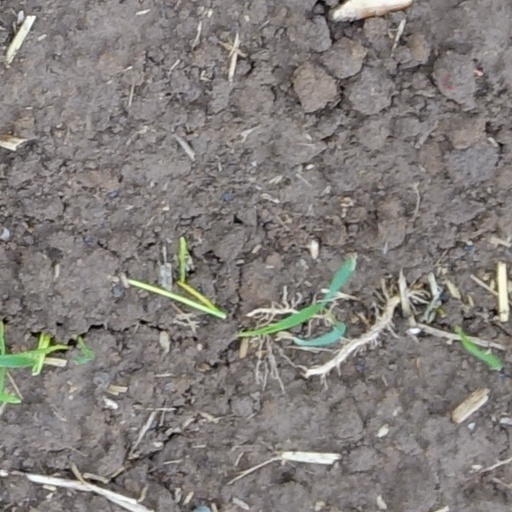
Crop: wheat